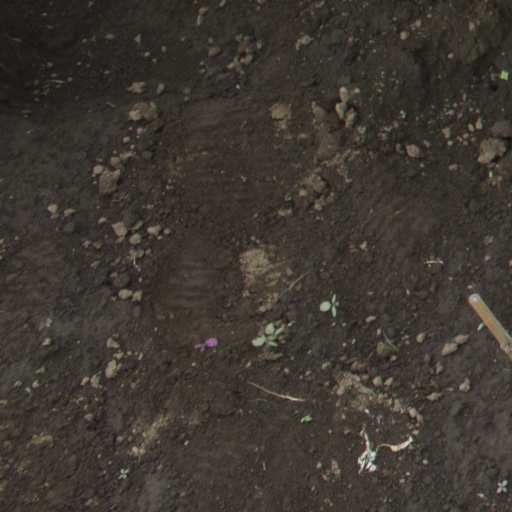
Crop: soybean